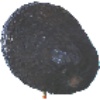
Label: Avocado ripe 1